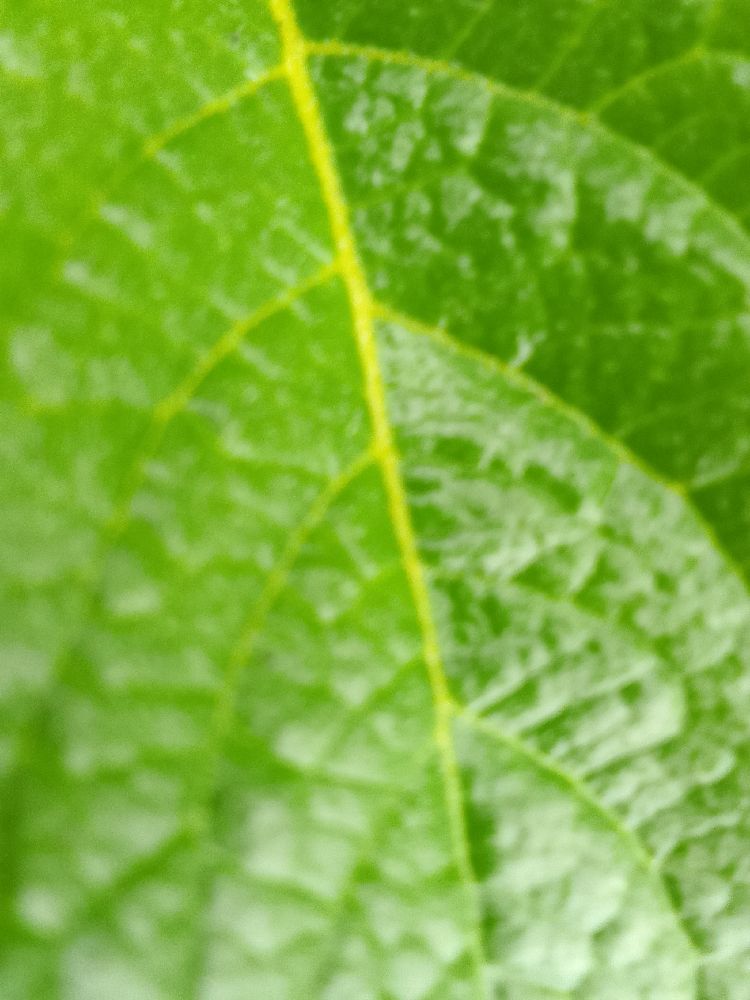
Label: Healthy